Anna Maria Šemberová of Boskovice and Černá Hora

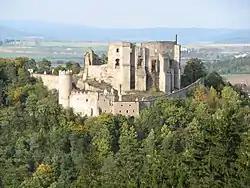
Boskovic Castle, which was inherited by Anna Maria and her sister, Catherine, upon their father's death.

Her sister Catherine married her husband's brother, Baron Maximilian of Liechtenstein. Both she and her sister inherited their father's lands, including Boskovic Castle, upon his death in 1597 due to the fact that he had no male heirs.